Ecosystem

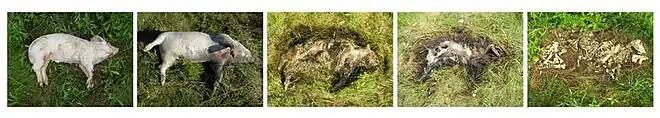
Sequence of a decomposing pig carcass over time

The carbon and nutrients in dead organic matter are broken down by a group of processes known as decomposition. This releases nutrients that can then be re-used for plant and microbial production and returns carbon dioxide to the atmosphere (or water) where it can be used for photosynthesis. In the absence of decomposition, the dead organic matter would accumulate in an ecosystem, and nutrients and atmospheric carbon dioxide would be depleted.